Henry Spira

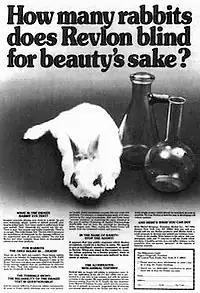
Spira took out this ad in "The New York Times" on 15 April 1980, leading Revlon to begin the search for alternatives to the Draize test.

Spira told "The New York Times" that he first became interested in animal rights in 1973 while looking after Nina, a friend's cat: "I began to wonder about the appropriateness of cuddling one animal while sticking a knife and fork into another."